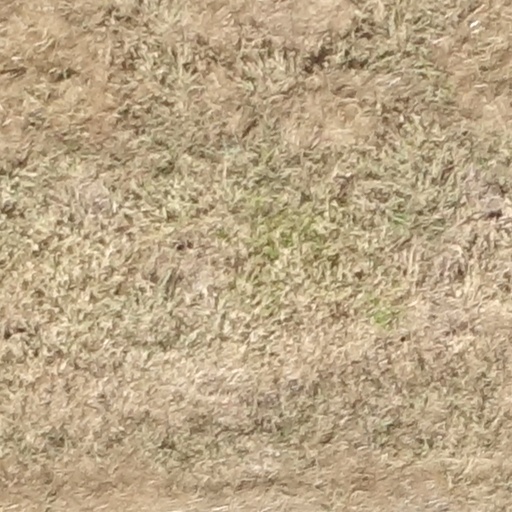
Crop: sorghum